Angel Corella

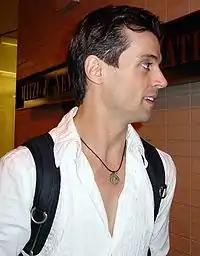
Angel Corella backstage at the Metropolitan Opera House in 2007 - Photo by Hermine Weiss.

In April 2008, Corella established the first classical ballet company in Spain in 20 years, the Corella Ballet, Castilla y Leon; in February 2012, it moved to Barcelona and became the Barcelona Ballet.